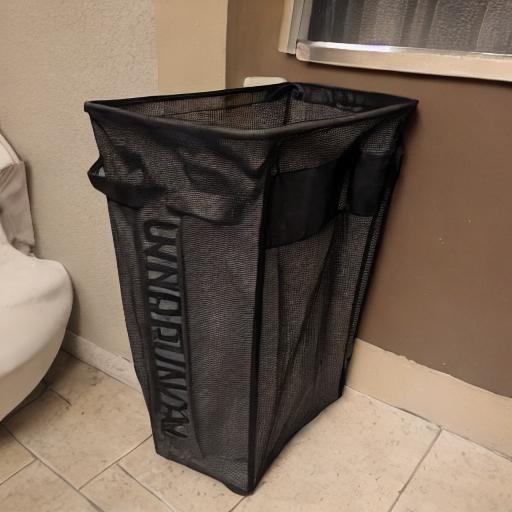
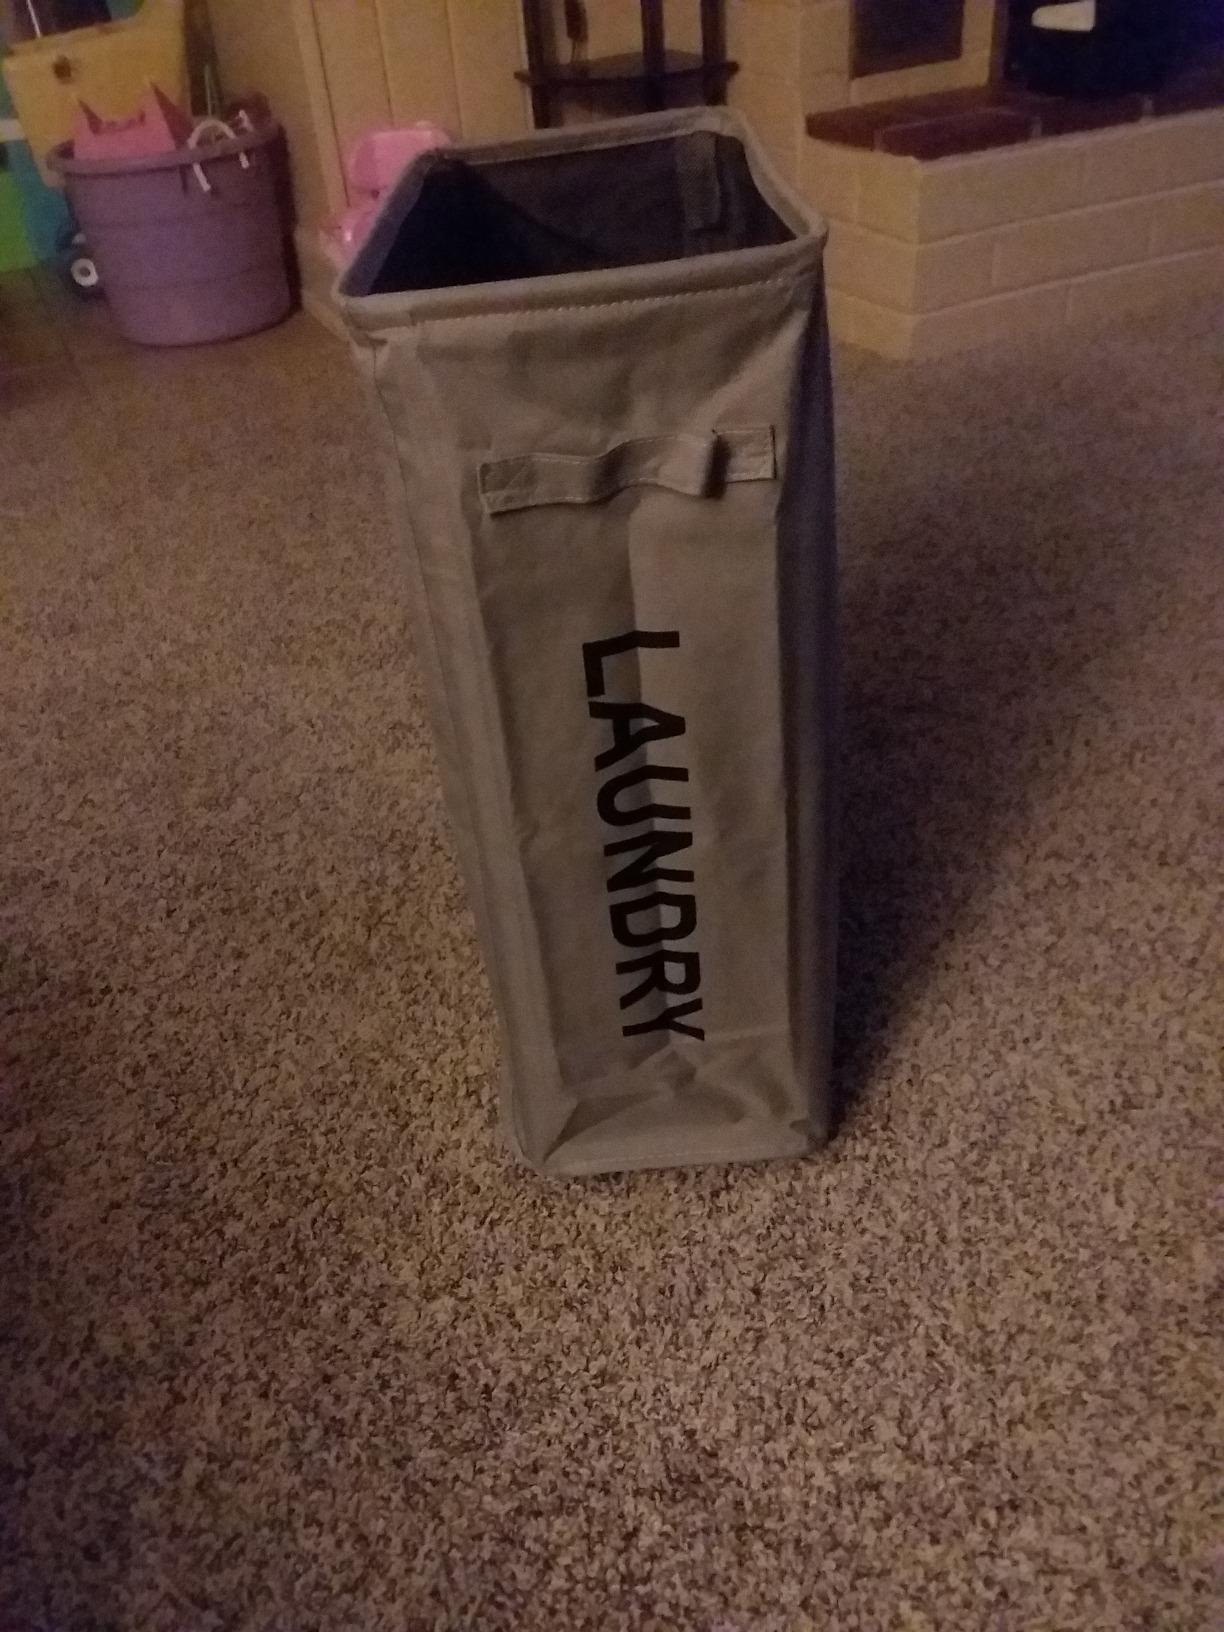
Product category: items_hamper
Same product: no